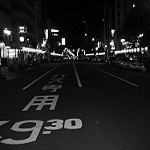
Label: B & W